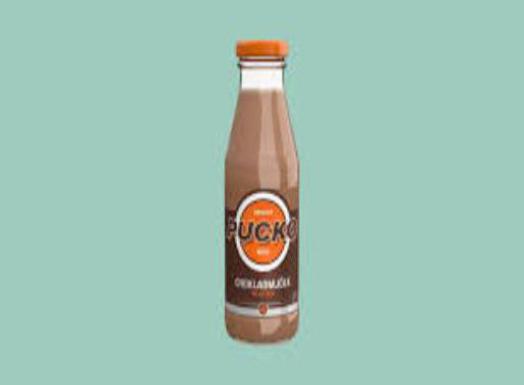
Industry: Food